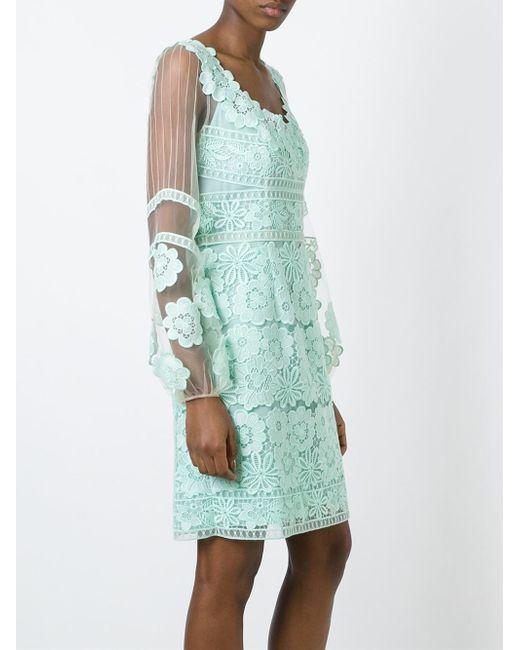
Grünes Langarm-Spitzenkleid für Damen